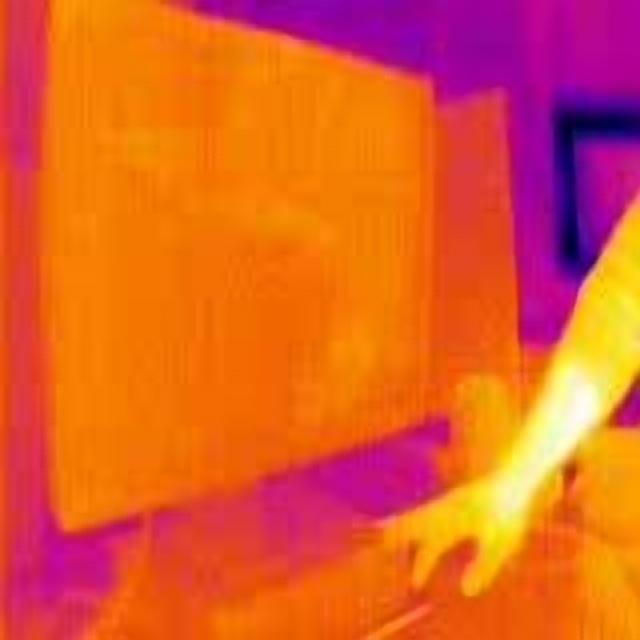
Detected objects:
label: person